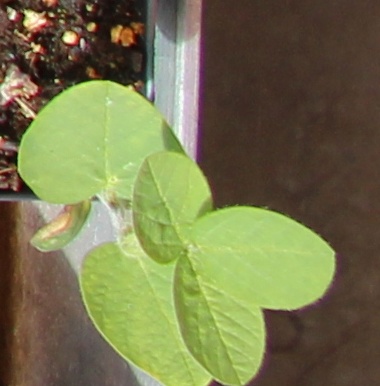
Label: Soybean